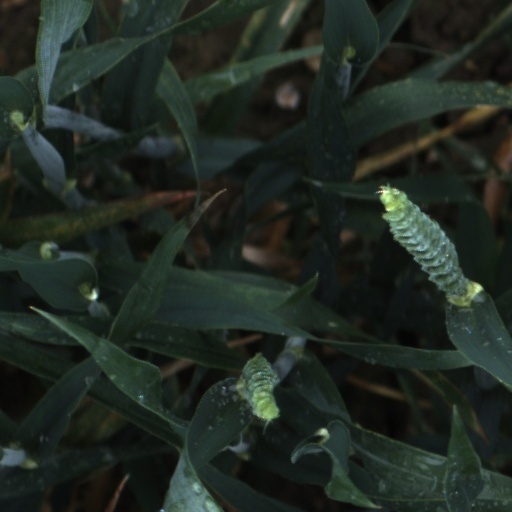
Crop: wheat